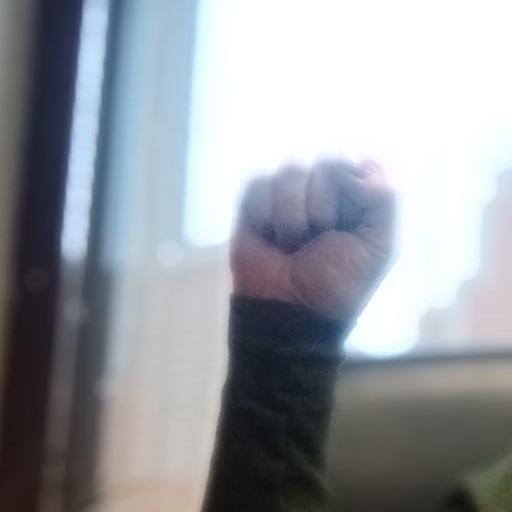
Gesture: fist